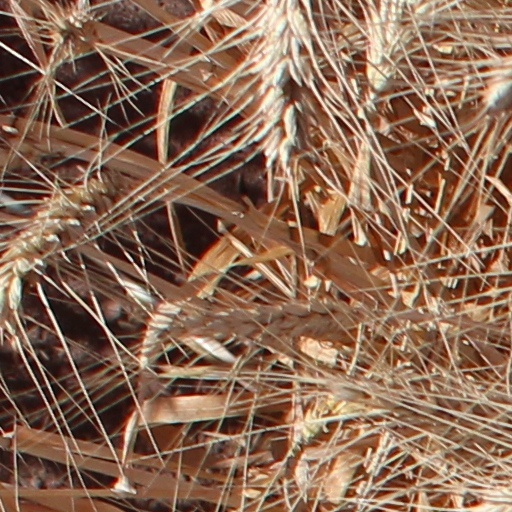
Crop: wheat